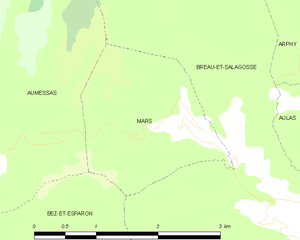
Carte de la commune française de code INSEE 30157 - Mars (Gard)